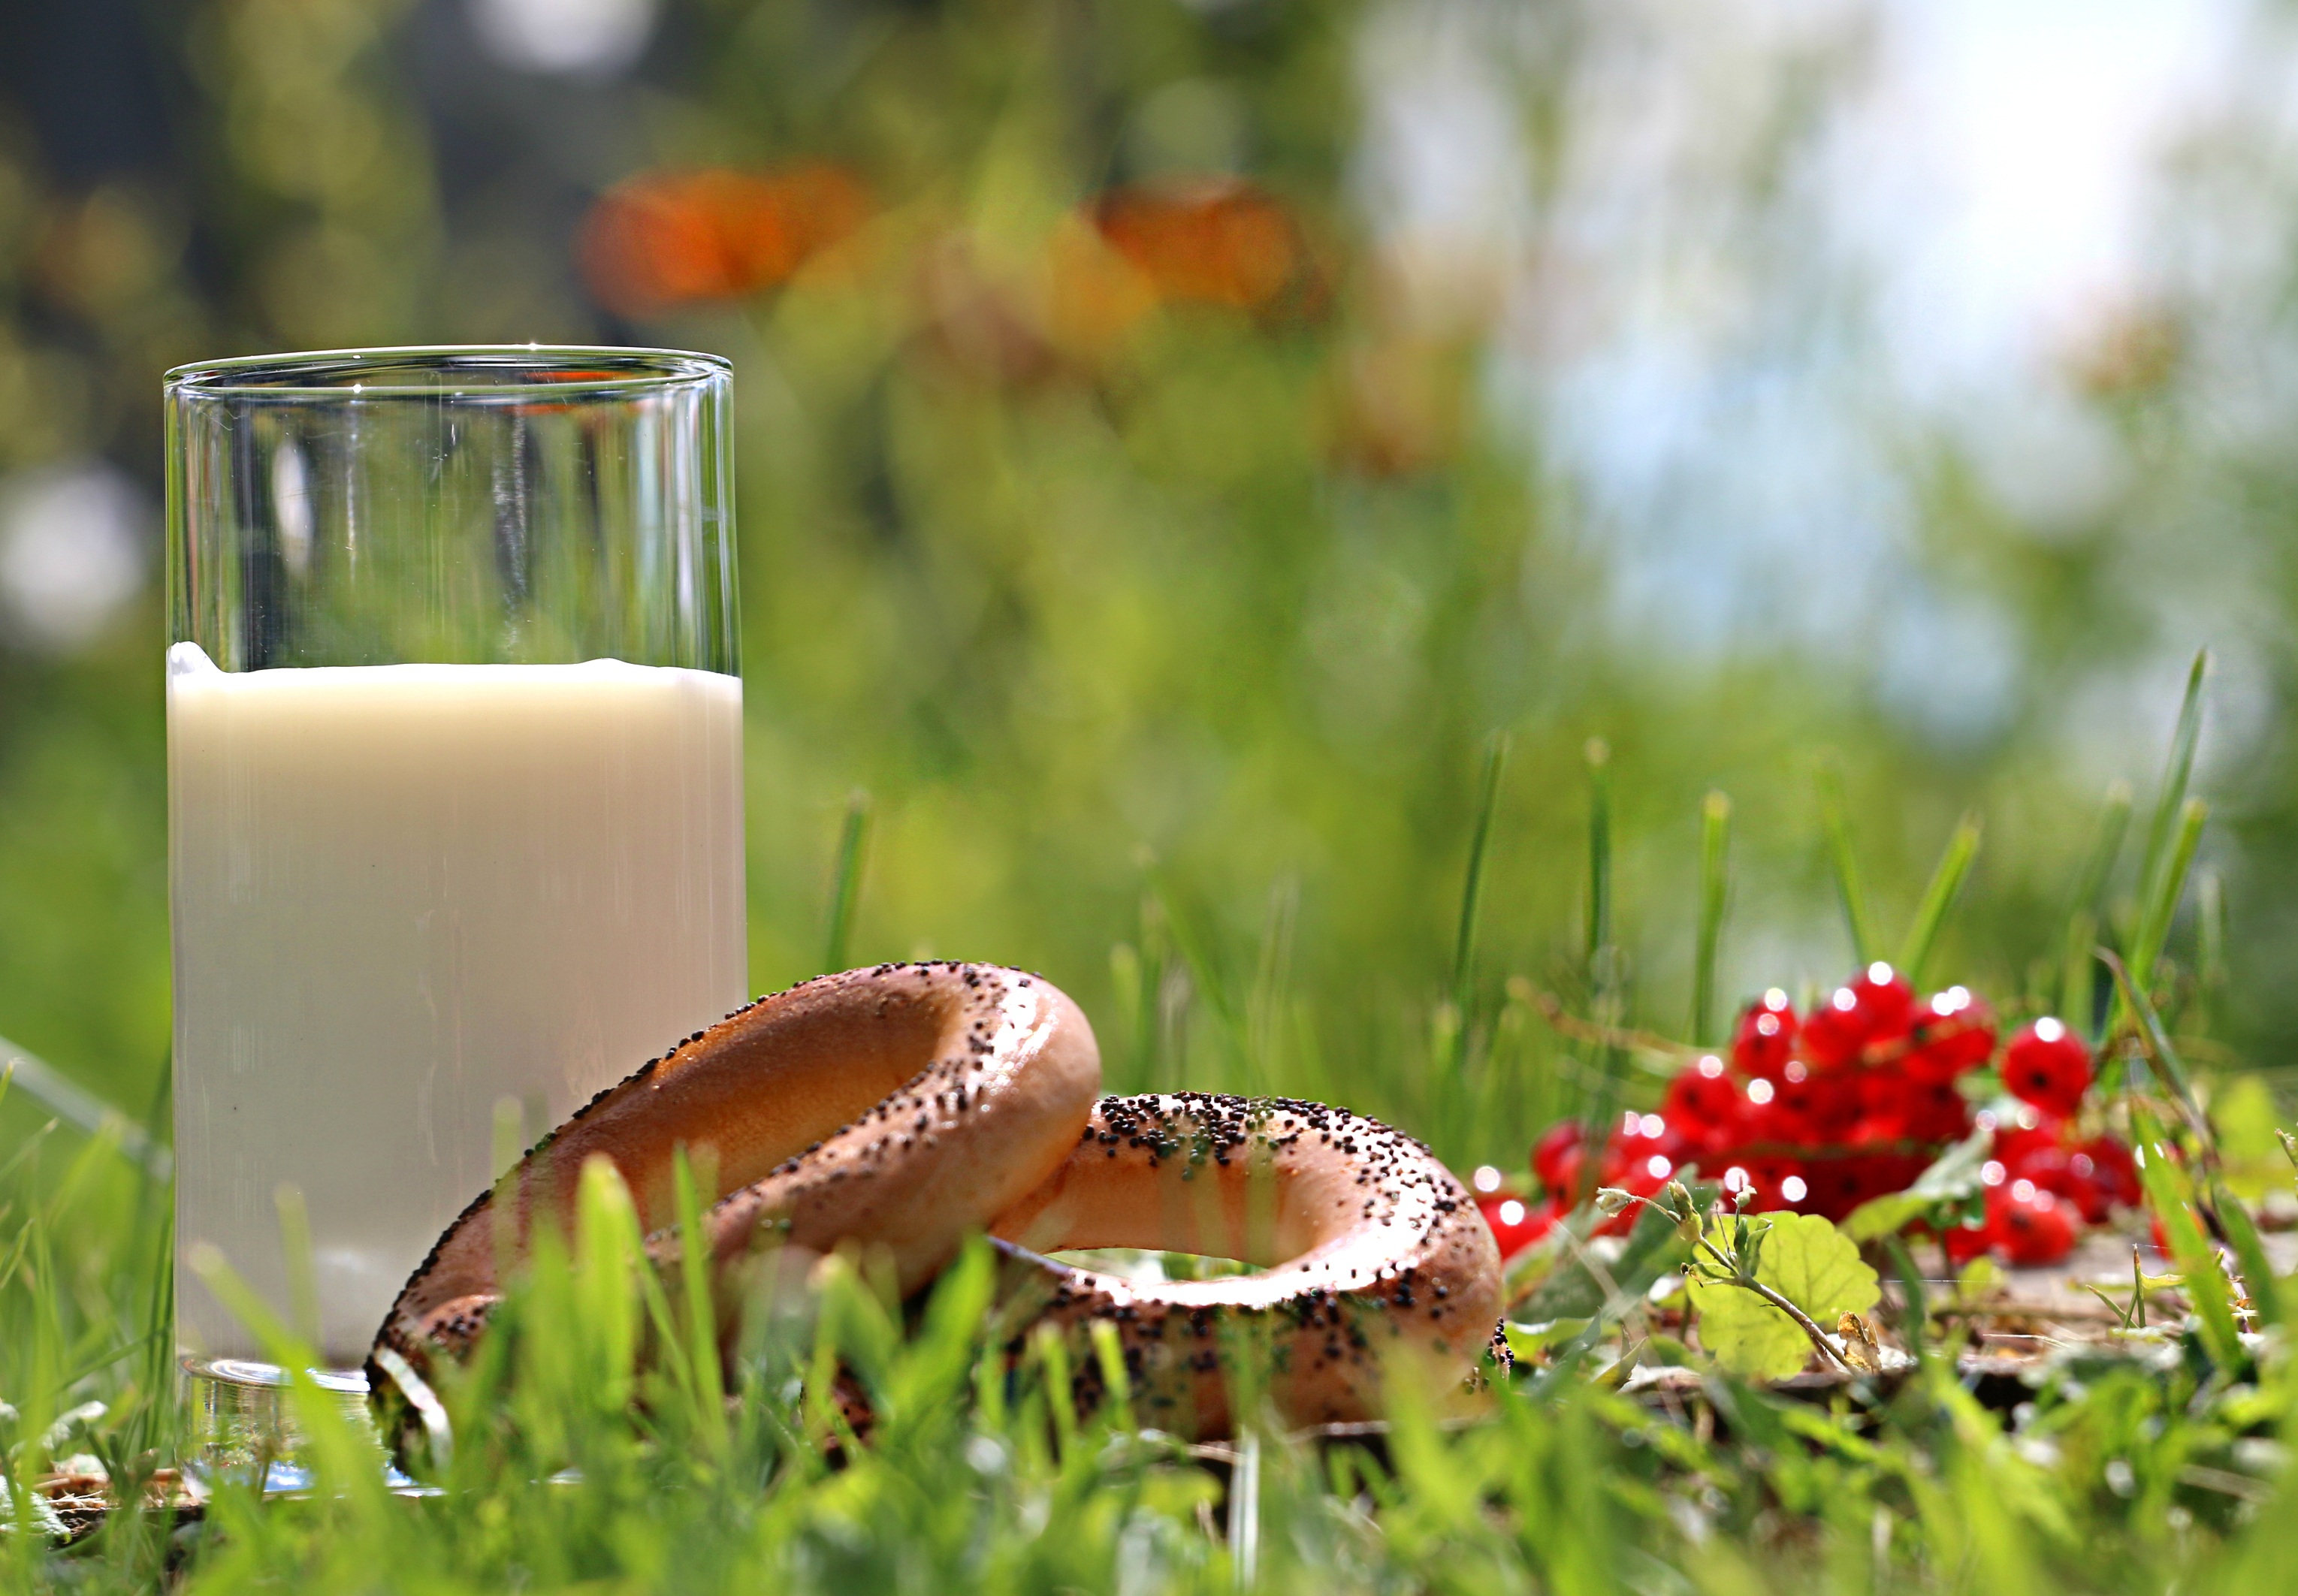
nature, grass, plant, lawn, meadow, leaf, flower, glass, village, food, green, produce, autumn, drink, breakfast, milk, flora, delicious, bread, season, close up, use, minimalism, diet, healthy food, macro photography